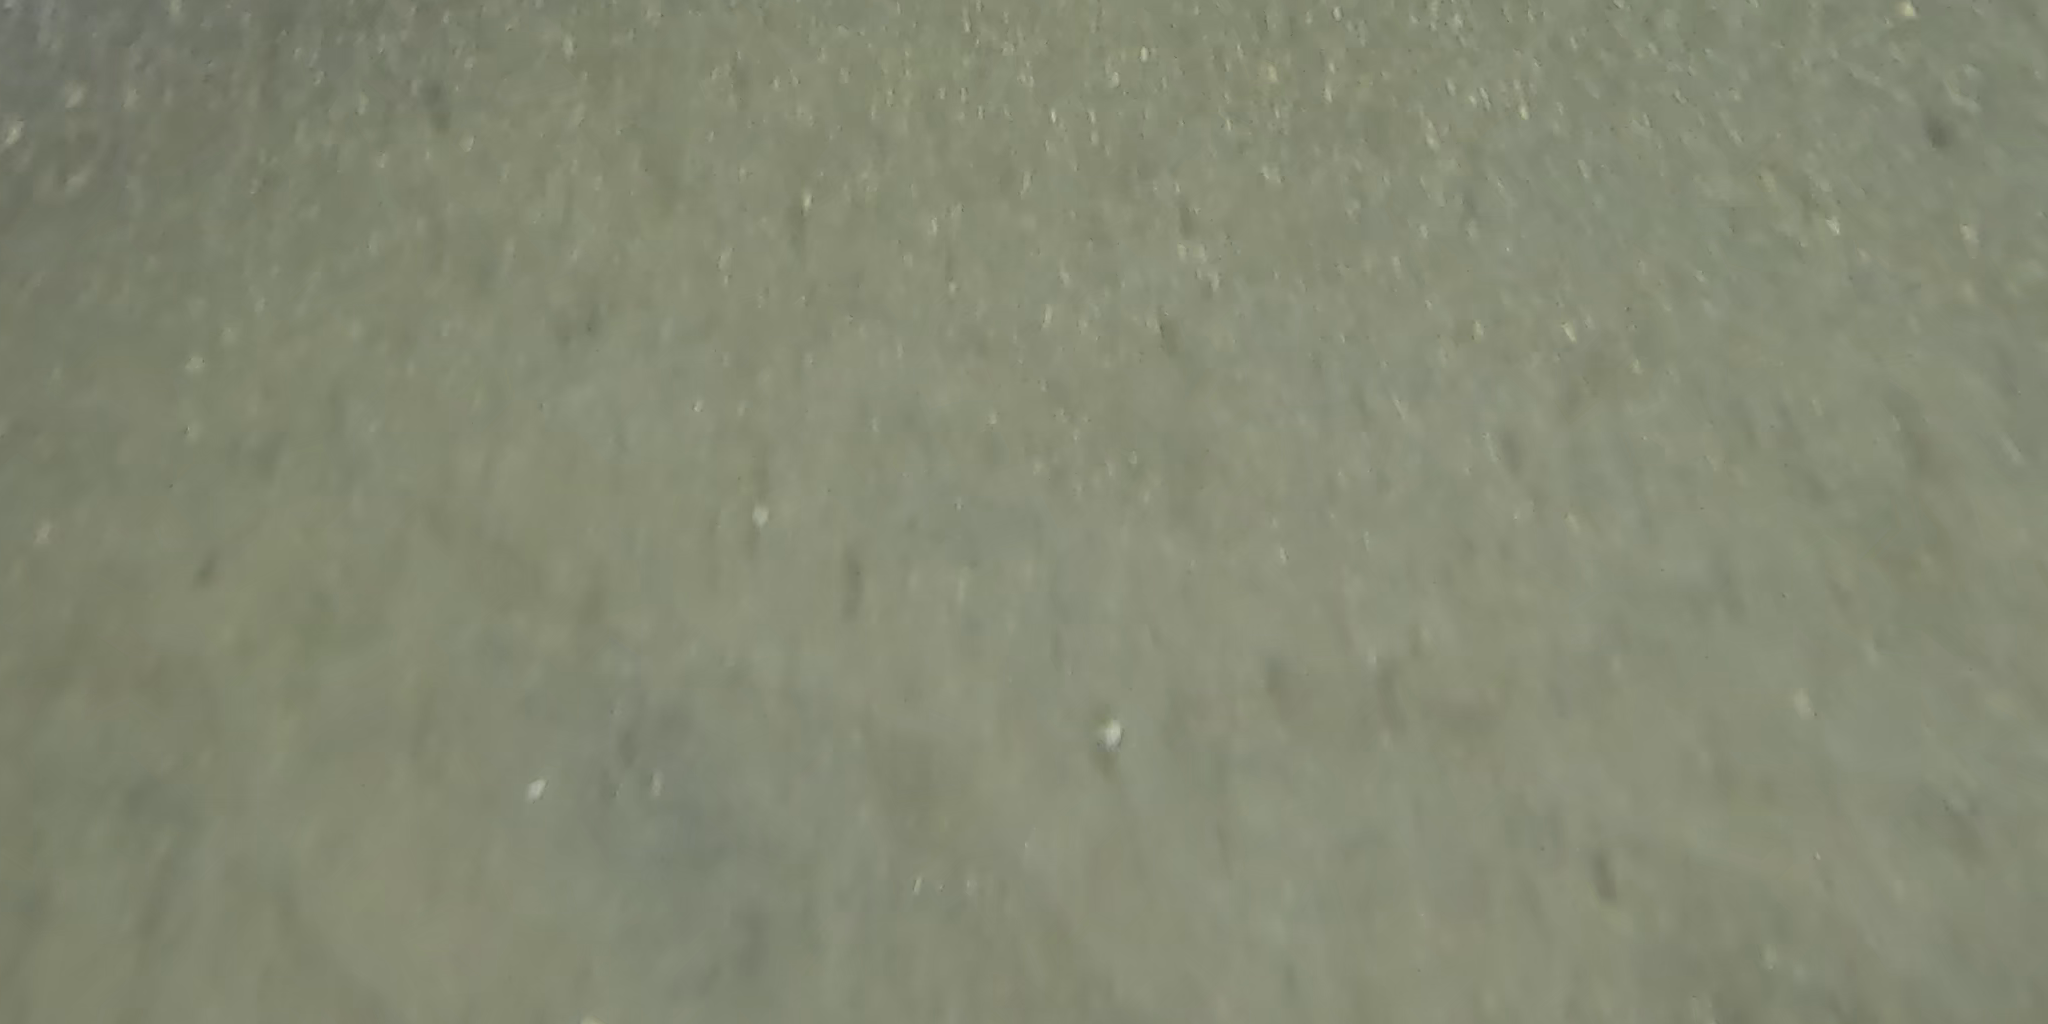
Seabed habitat: sand